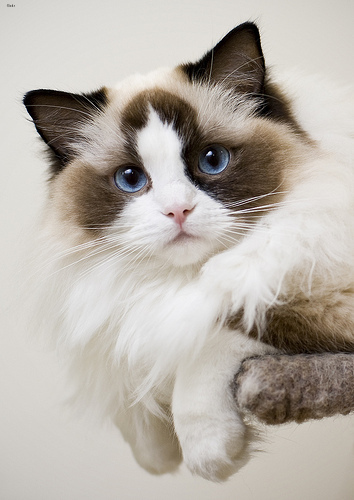
Animal: cat
Breed: ragdoll